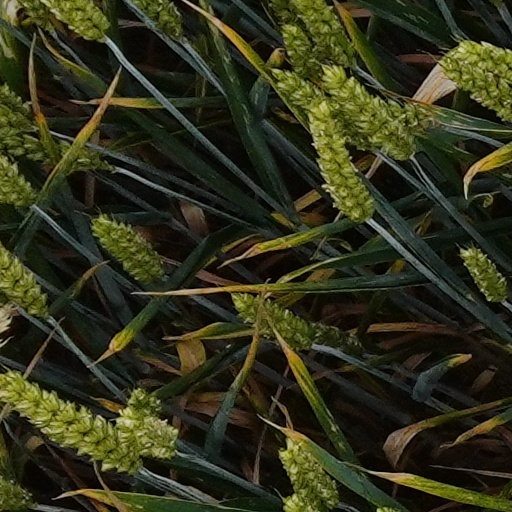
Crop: wheat